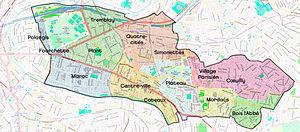
Carte des quartiers à Champigny-sur-Marne, France
Le quartier du Bois-l'Abbé est un grand ensemble à 76 % HLM situé à Champigny-sur-Marne et Chennevières-sur-Marne.
Champigny-sur-Marne est une commune d'Île-de-France, située dans le Val-de-Marne, au sein de la banlieue sud-est de Paris, bordée de deux côtés par la Marne.
Cœuilly est un des dix Quartier de la Commune de Champigny-sur-Marne dans le Val-de-Marne, le quartier est frontalier avec la commune de Villiers-sur-Marne et du Plessis-Trévise.